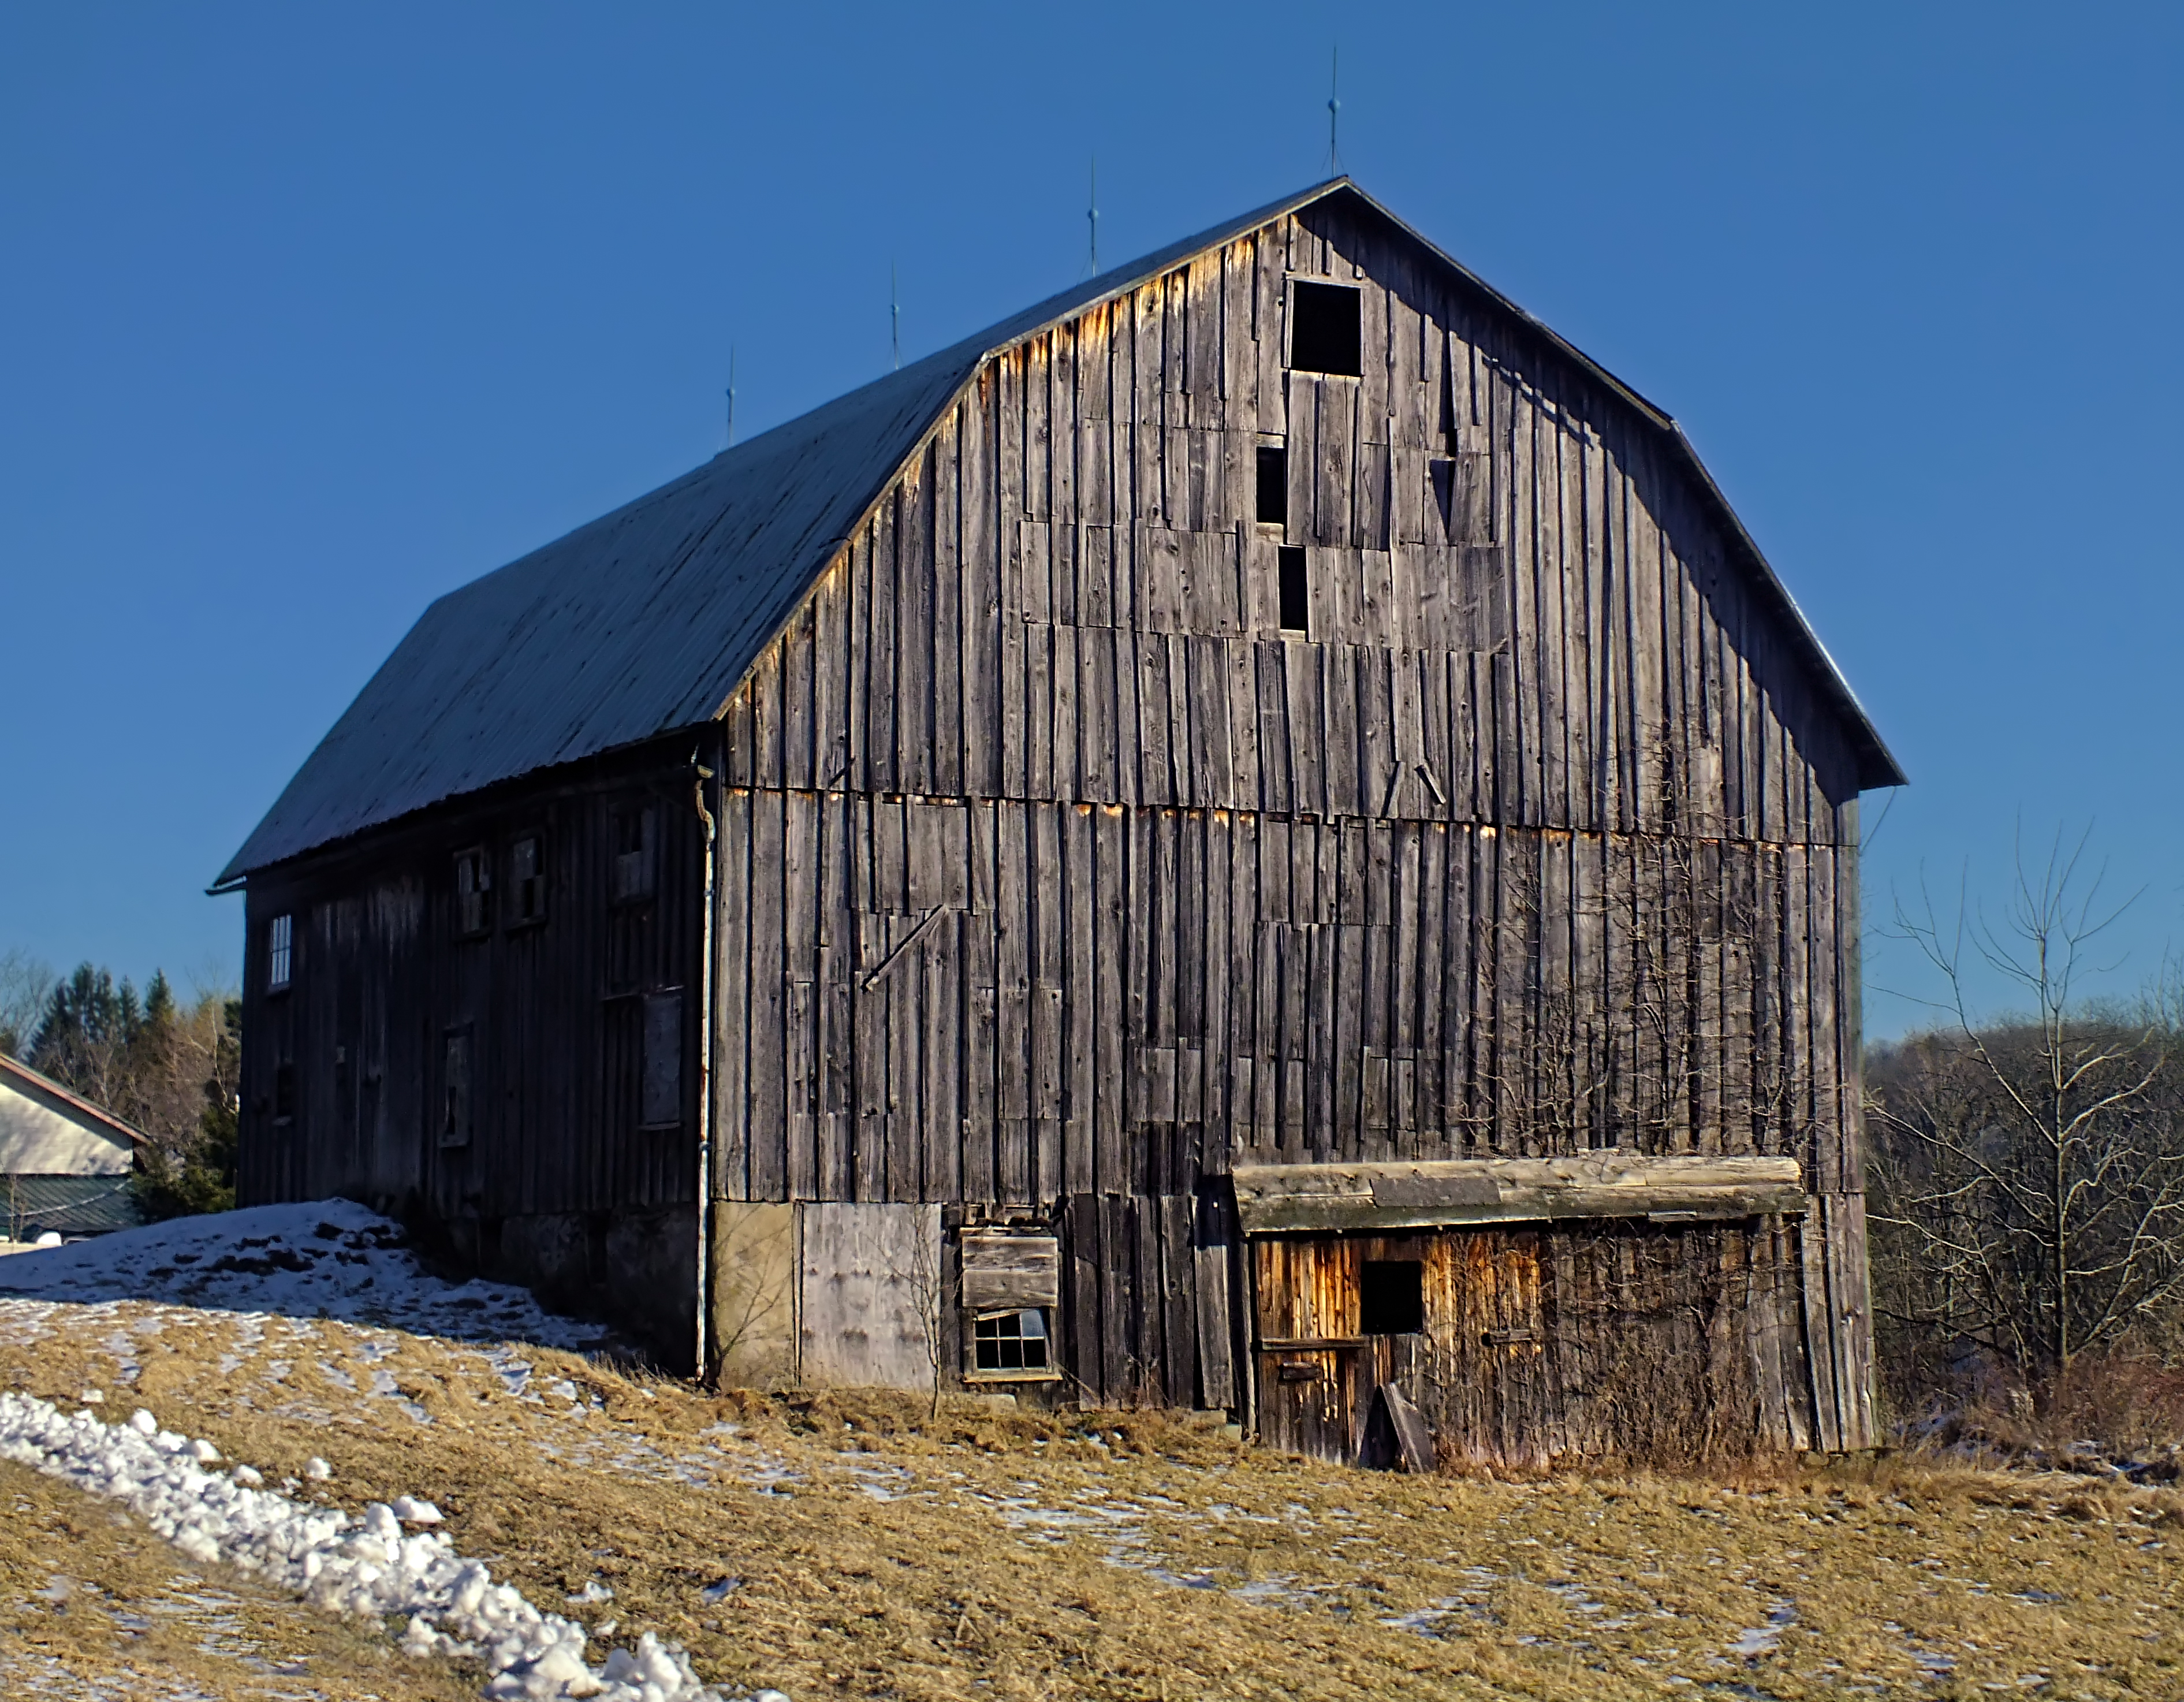
snow, winter, sky, wood, farm, house, building, barn, hut, shack, rural, chapel, creativecommons, cloudless, pennsylvania, endlessmountains, lackawannacounty, bentontownship, rural area